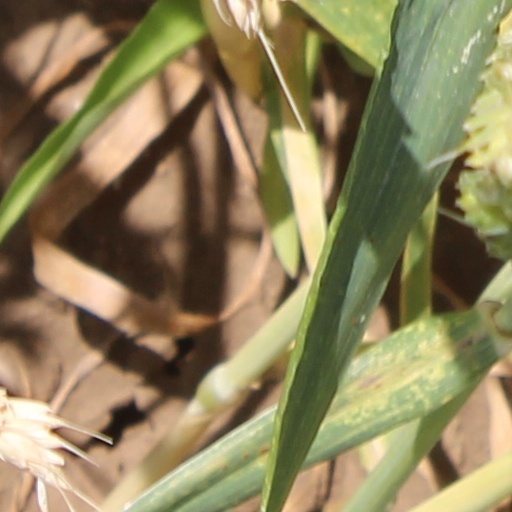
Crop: wheat